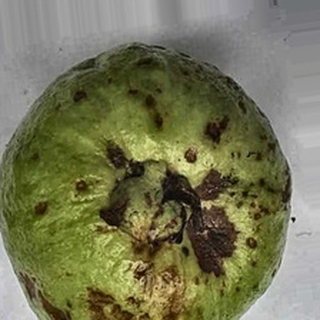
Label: guava_anthracnose